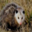
Label: possum